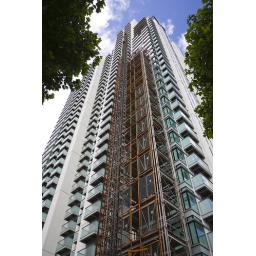
One of the towers of the Pan Peninsula development in Docklands here seen with the lift for building staff attached.